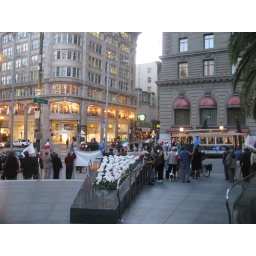
Iranian prisoners protest and my office building in the background.